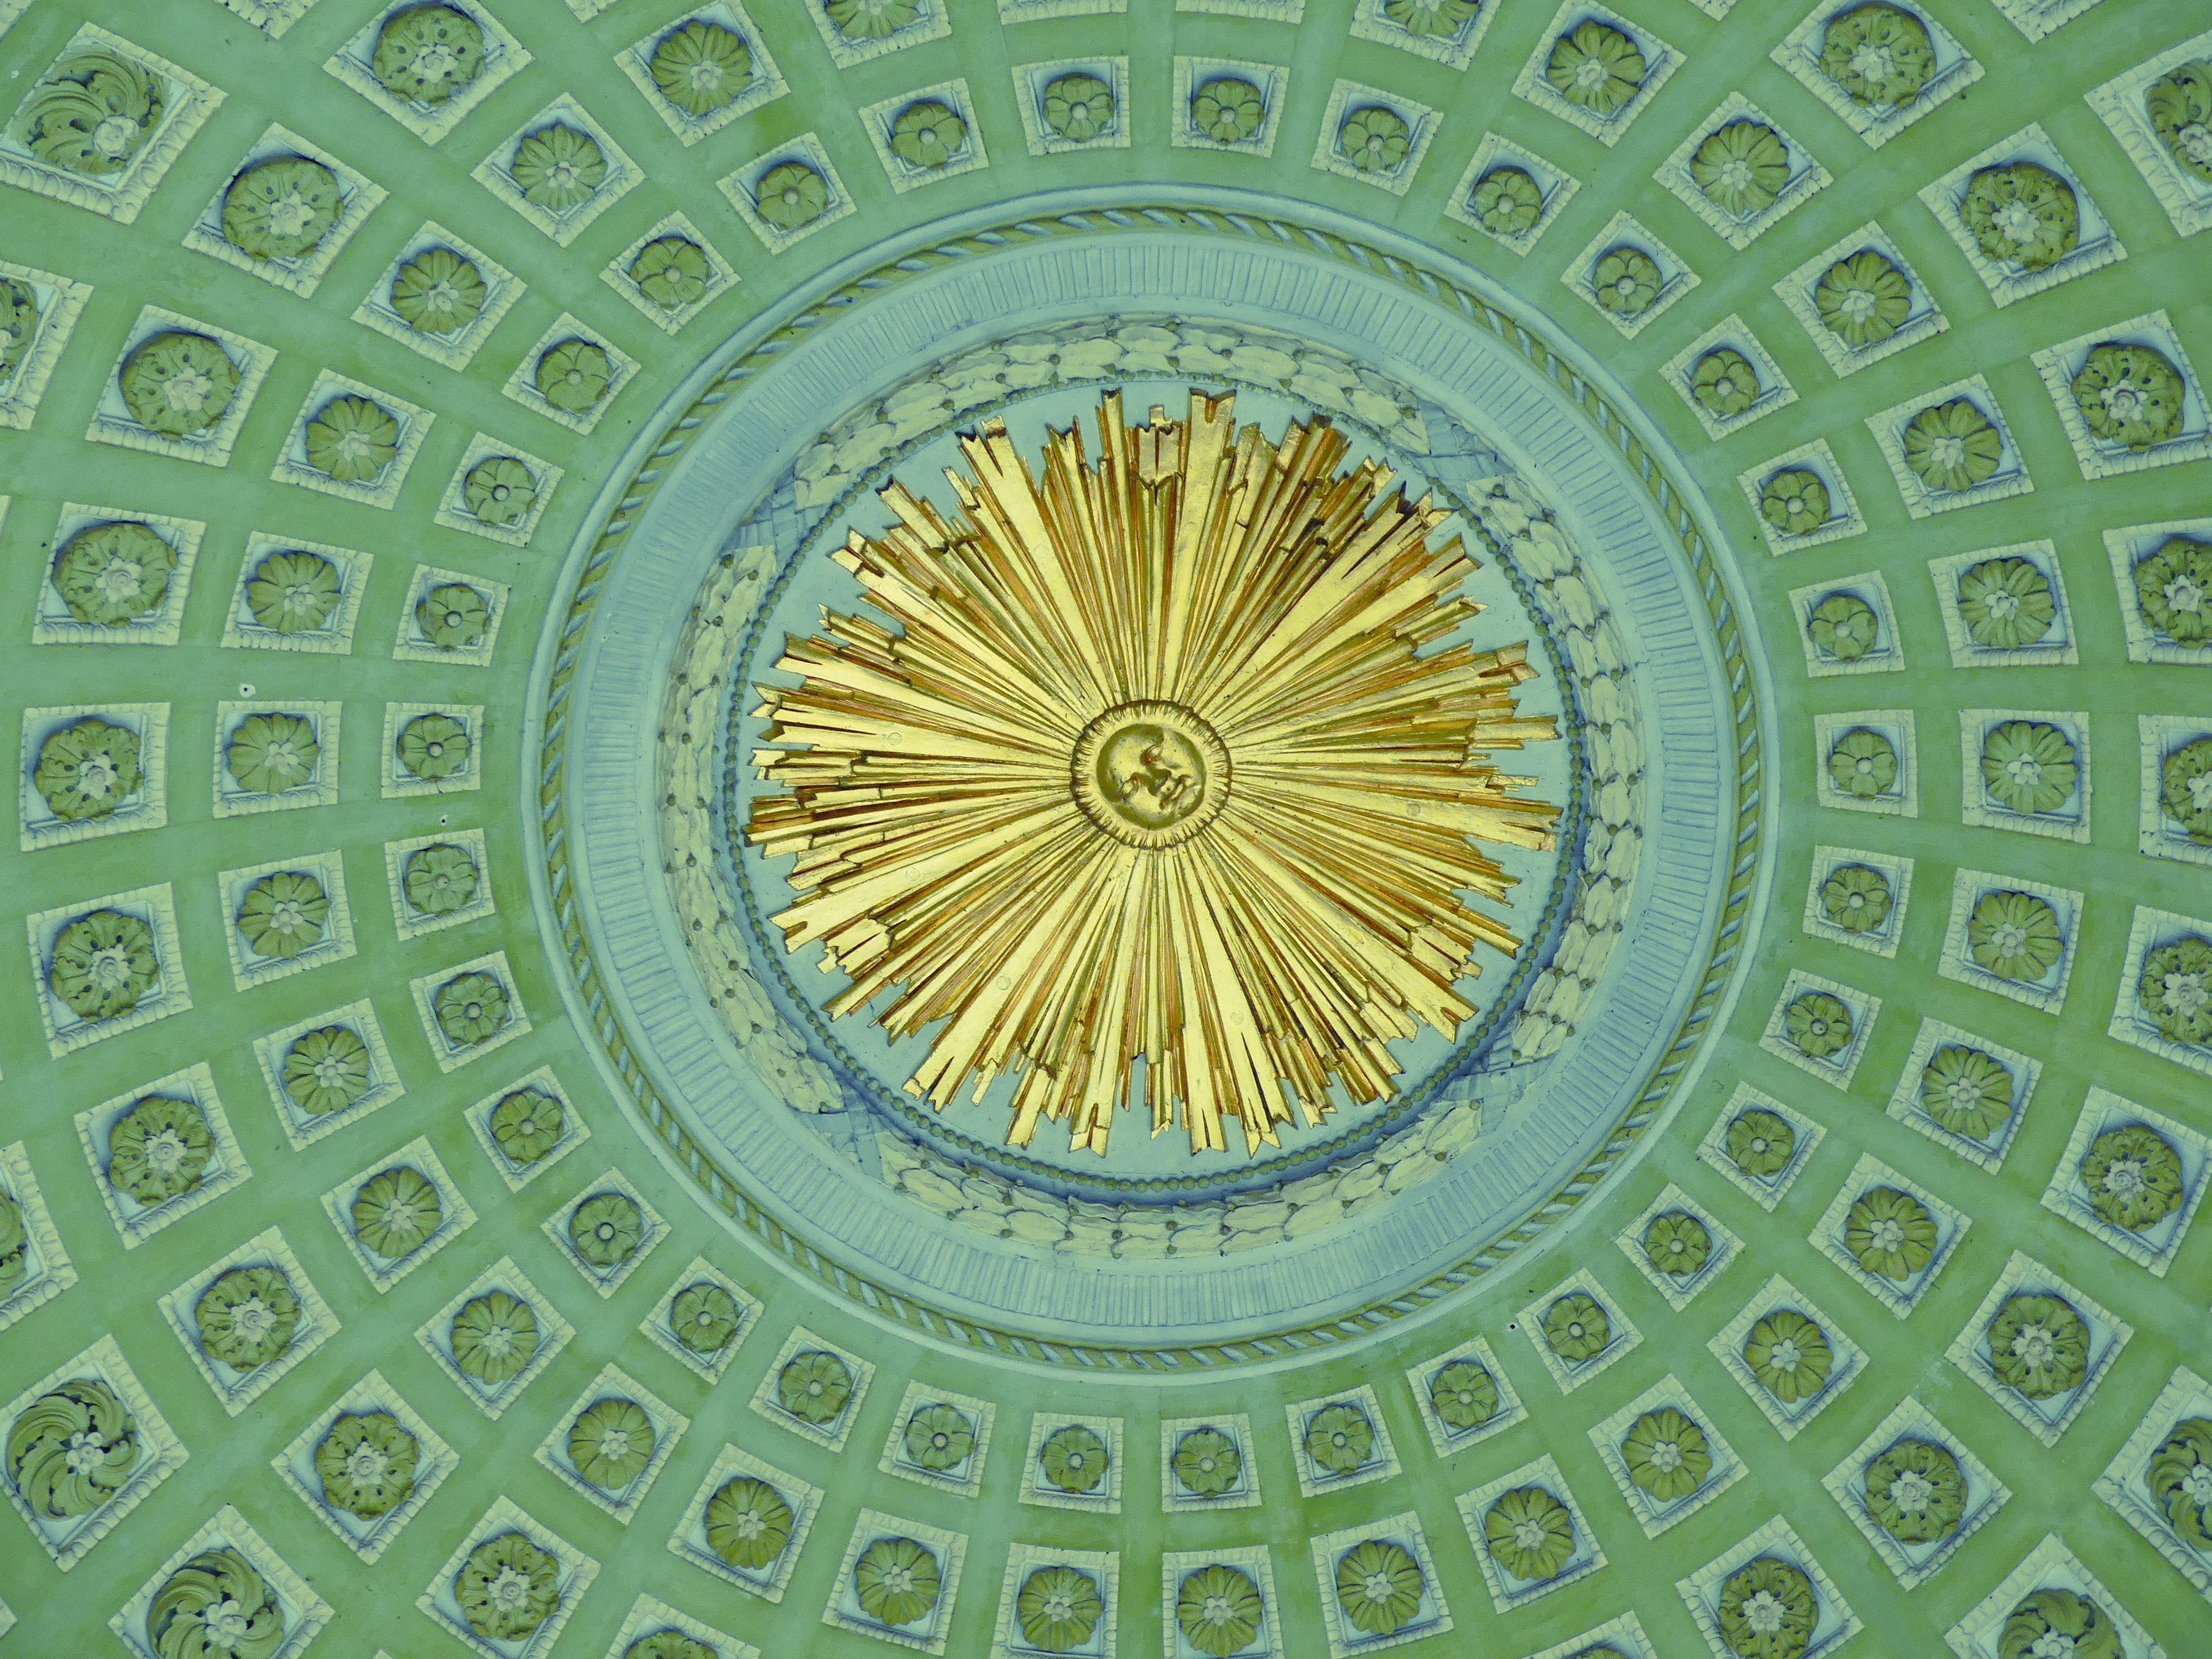
sun, spiral, ceiling, pattern, line, green, circle, art, design, symmetry, dome, apollo temple, cover painting, closed garden schwetzingen